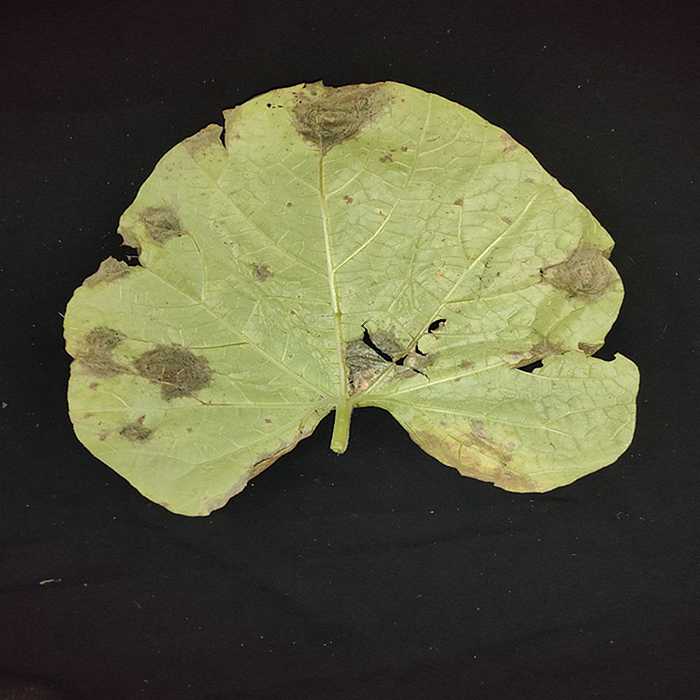
Plant: Bottle gourd
Label: Downey mildew